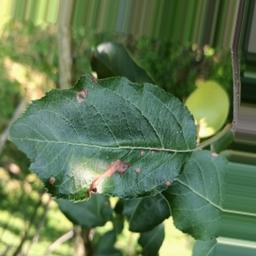
Label: Alternaria